Political identity

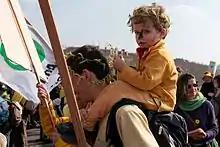
Parents' level of politicization has a significant influence on the transmission of political identity to children

Given that political attitudes show remarkable stability throughout life, the acquisition of political orientations during the early years of life is of fundamental importance in determining the positions that will be maintained thereafter.